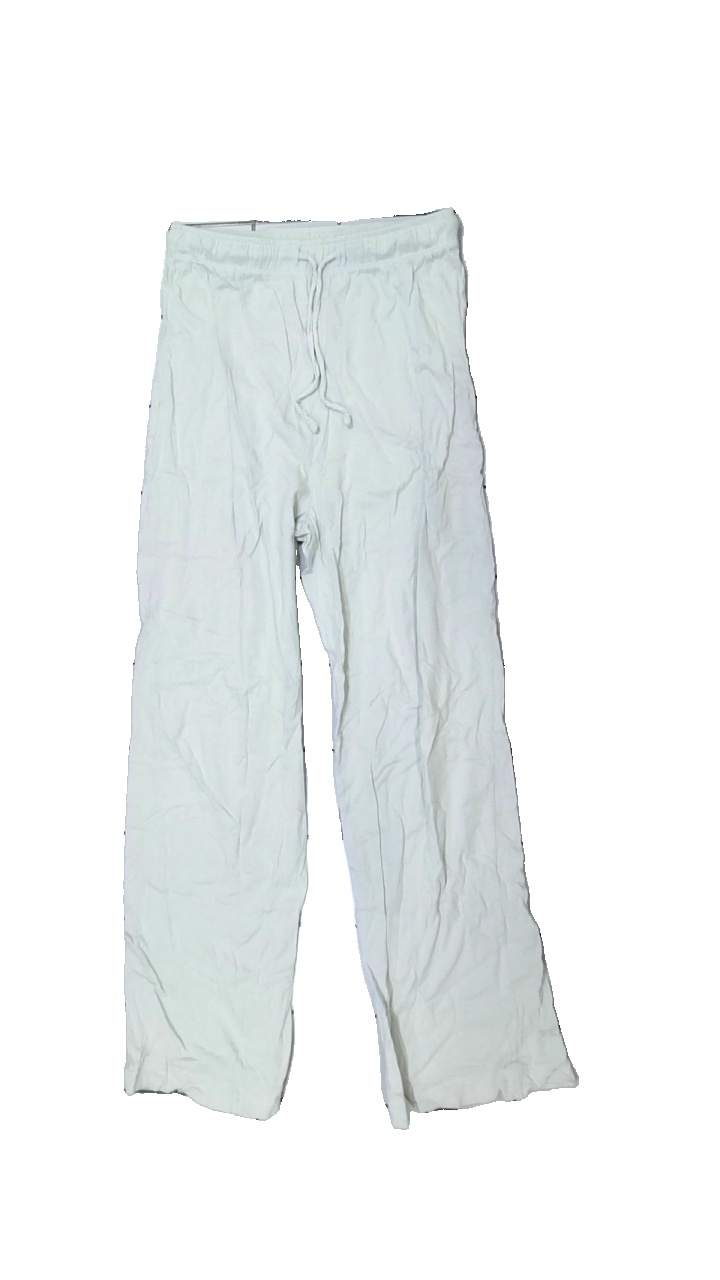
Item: Trousers (Ladies)
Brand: H&m
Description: missfärgade byxor, en grön/beige/grå färg
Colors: Green
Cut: Regular
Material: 100% cotton
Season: All
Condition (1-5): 2
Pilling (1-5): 5
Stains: Major
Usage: Export
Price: <50